Farid Zoland

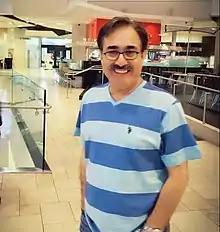
Farid Zoland

Farid Zoland (also romanized as Zaland, ; born 1 September 1951 in Kabul) is an Afghan songwriter and composer. He has collaborated with many musicians from other countries, most notably from Iran.